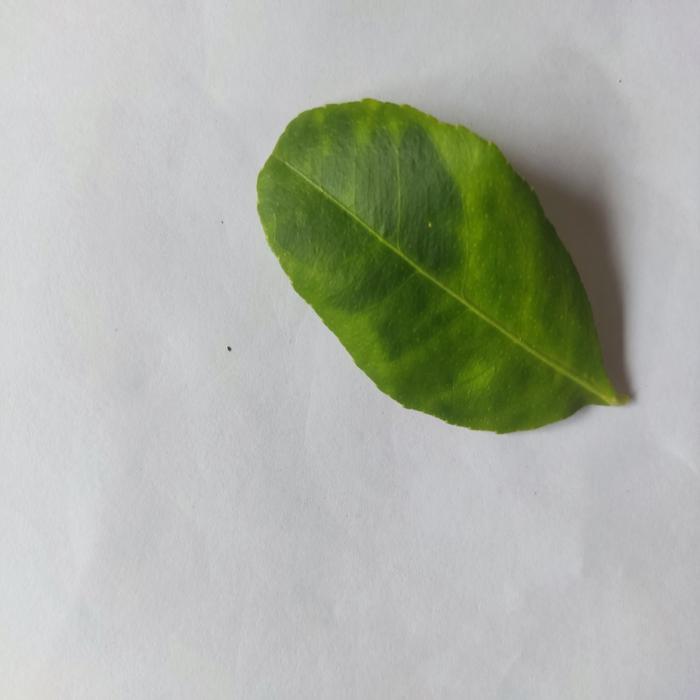
Crop: Lemon
Leaf condition: Citrus